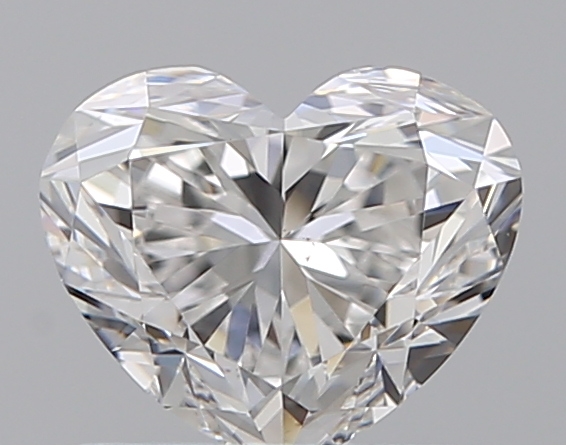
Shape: heart
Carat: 0.81
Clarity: VS2
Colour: E
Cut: VG
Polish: EX
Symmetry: EX
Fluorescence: F
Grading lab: GIA
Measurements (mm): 5.34 x 6.34 x 3.83